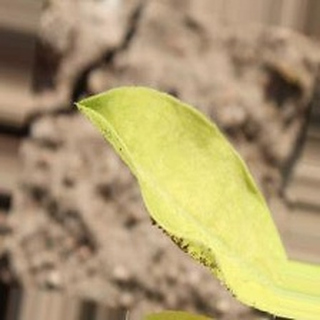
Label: groundnut_nutrition_deficiency